Micah Downs

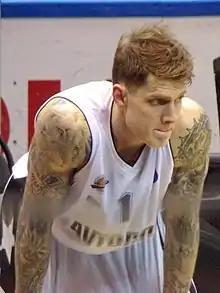
Downs with Avtodor in 2018

Micah Philip Downs (born September 8, 1986) is an American former professional basketball player. He spent most of his career playing overseas, most notably in the Liga ACB, the LNB Élite, the VTB United League, and the Liga Portuguesa de Basquetebol.